Family Weekend

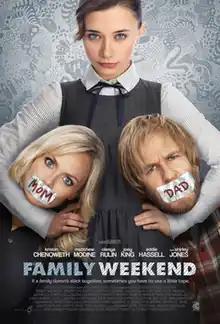
Theatrical poster

Family Weekend is a 2013 American comedy-drama film directed by Benjamin Epps and starring Kristin Chenoweth, Matthew Modine, Olesya Rulin, Joey King, Eddie Hassell, Adam Saunders, Chloe Bridges and Shirley Jones.